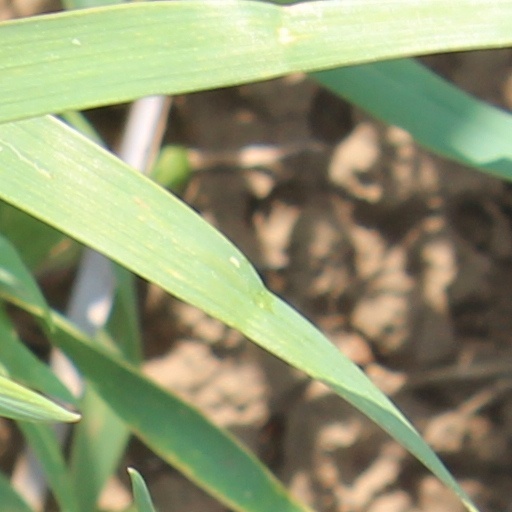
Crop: wheat